Musashino (Utamaro)

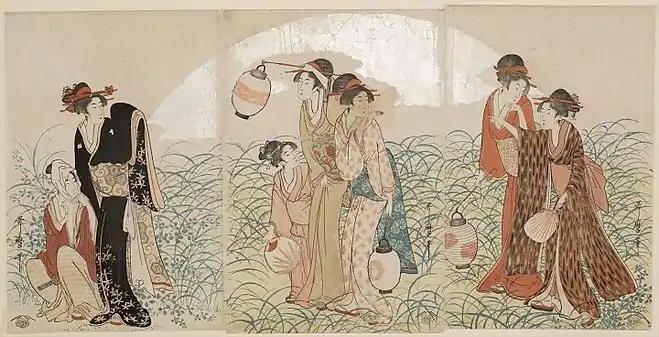

Musashino is a triptych print by the Japanese ukiyo-e artist Kitagawa Utamaro ( – 1806). It is a "mitate-e" parody picture that alludes to the story in the 12th section of "The Tales of Ise".